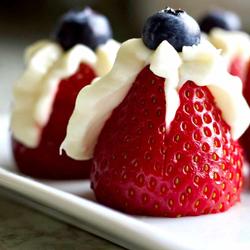
Label: Strawberry